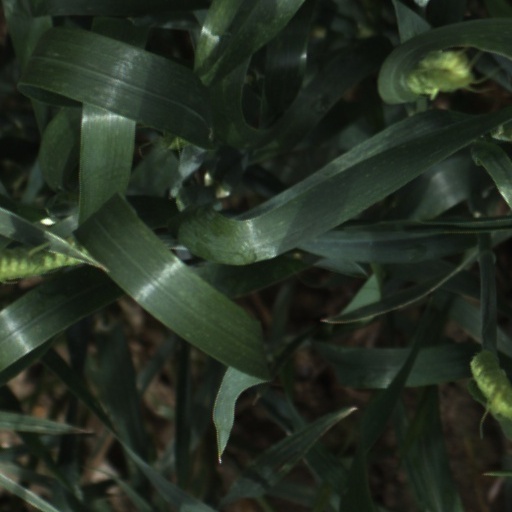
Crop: wheat